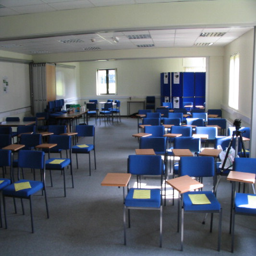
the room just before the event